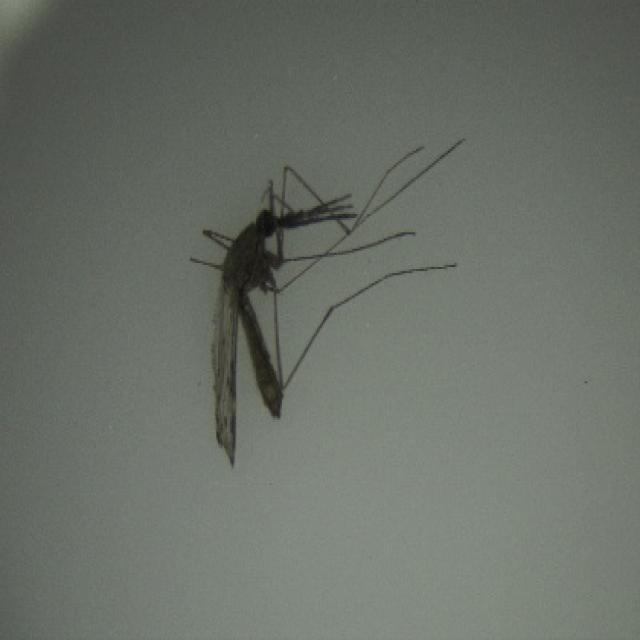
Species: anopheles_sinensis